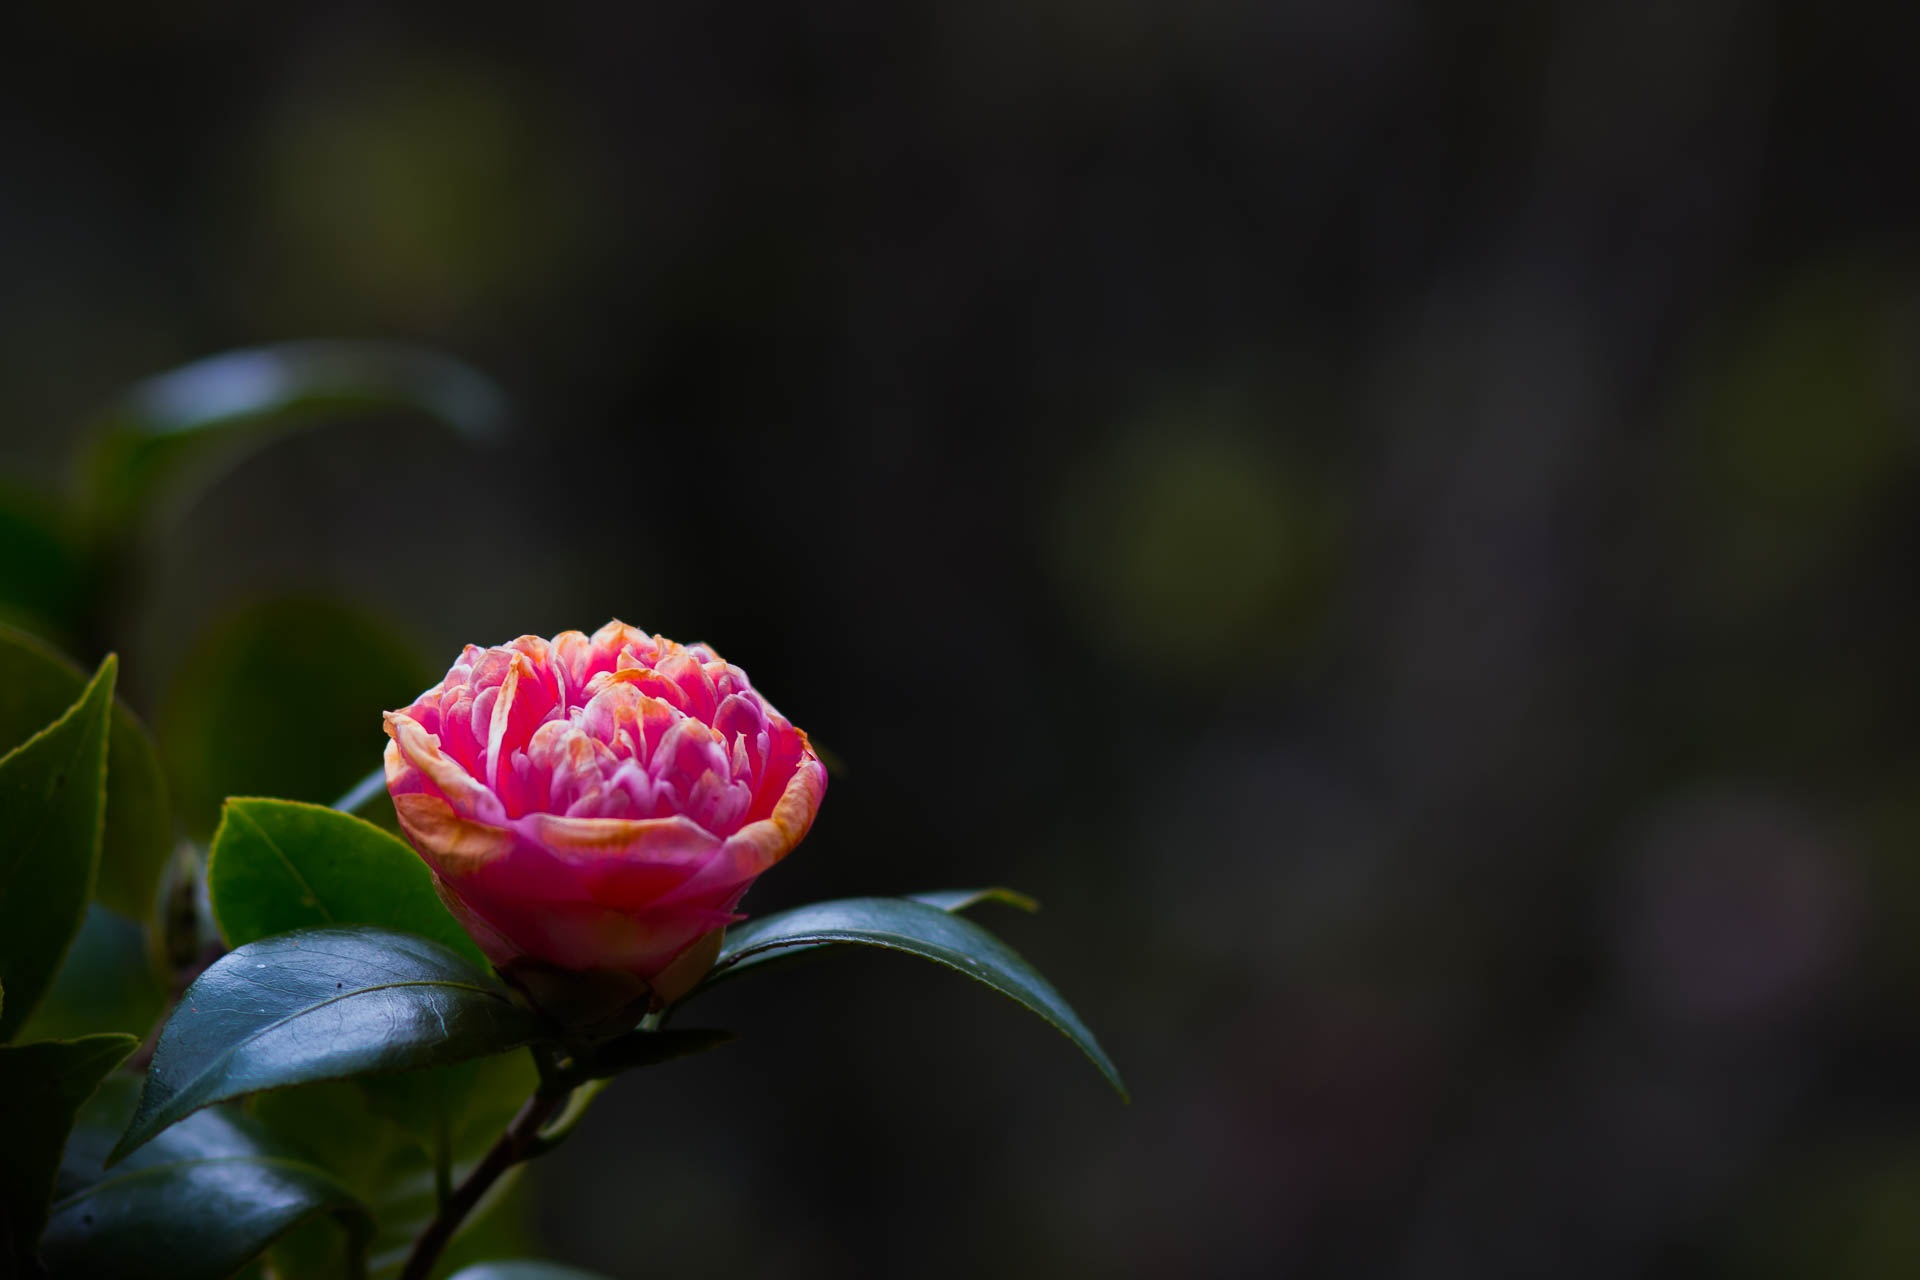
blossom, plant, leaf, flower, petal, rose, flora, flowers, close up, bud, macro photography, flowering plant, the pink flowers, land plant